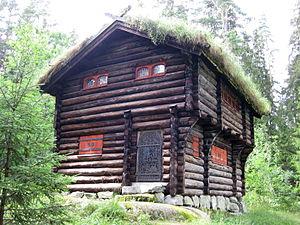
Le comte Carl Gustaf Bloomfield Eric von Rosen, né le 2 juin 1878 à Stockholm et mort le 25 avril 1948 à Skeppsholmen, quartier de Stockholm, est un aristocrate suédois explorateur et ethnographe.